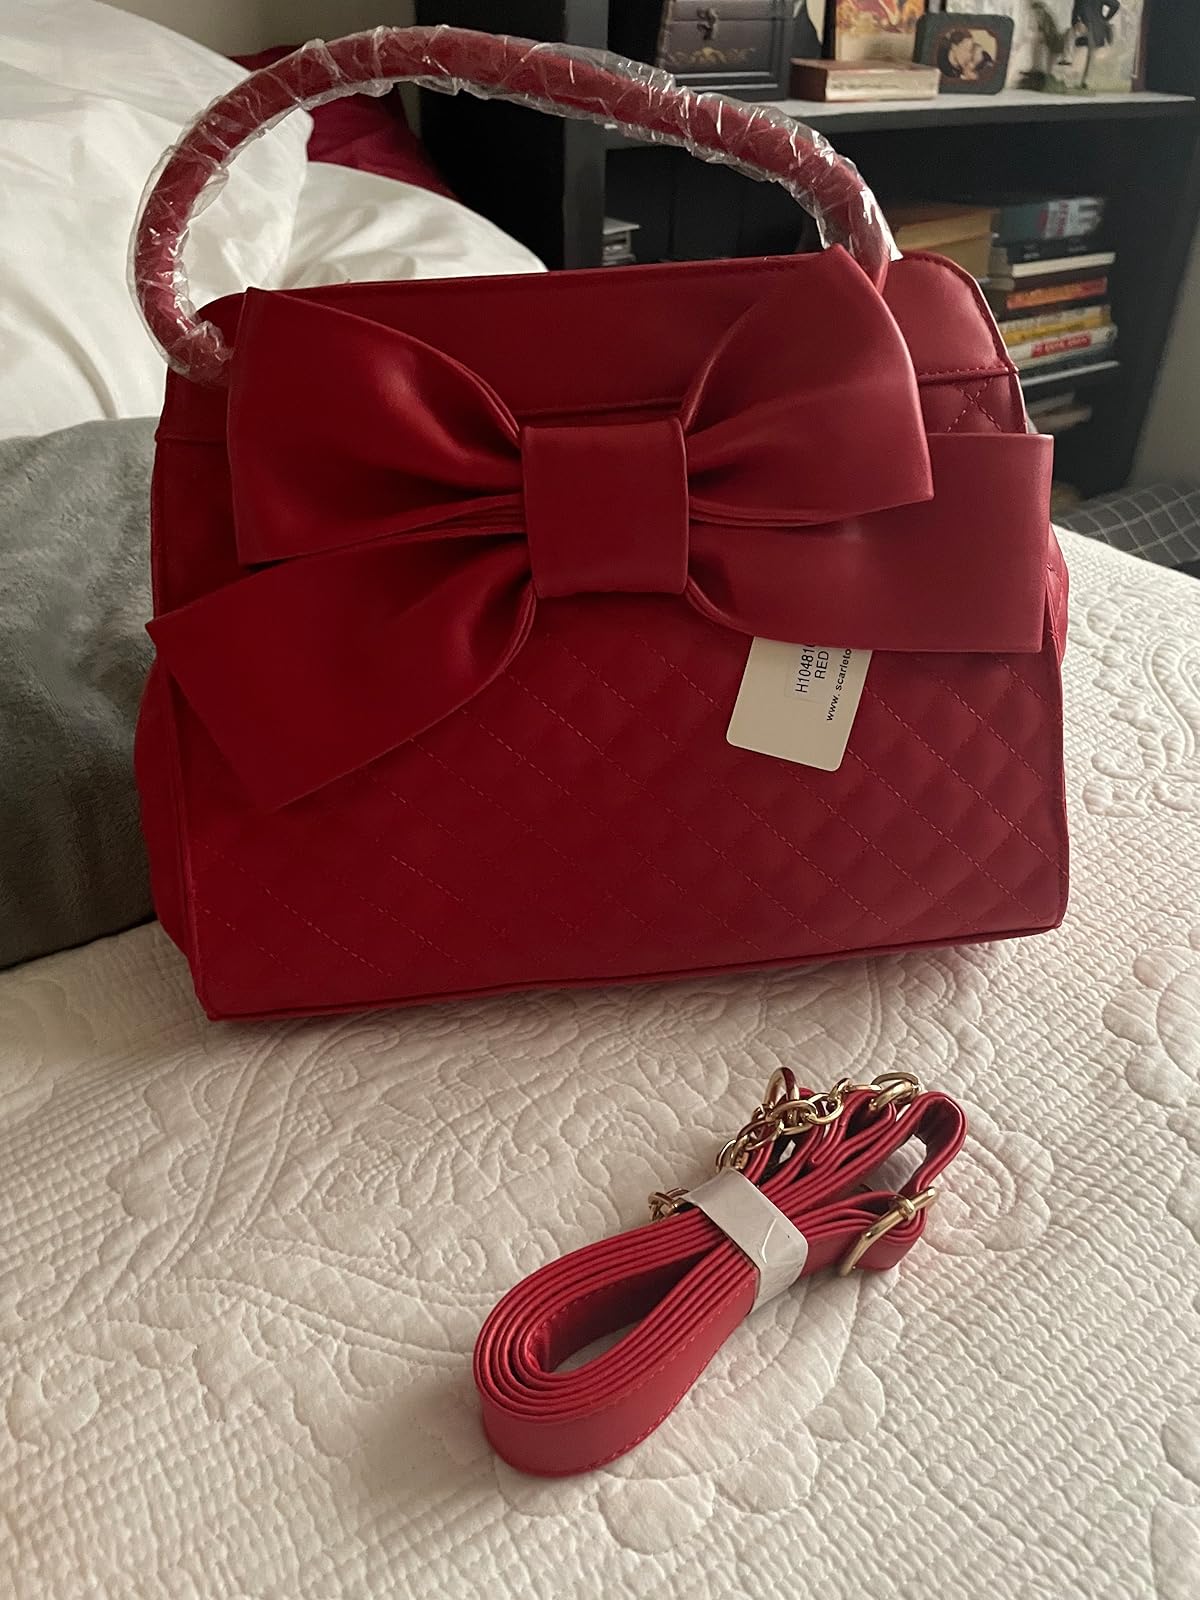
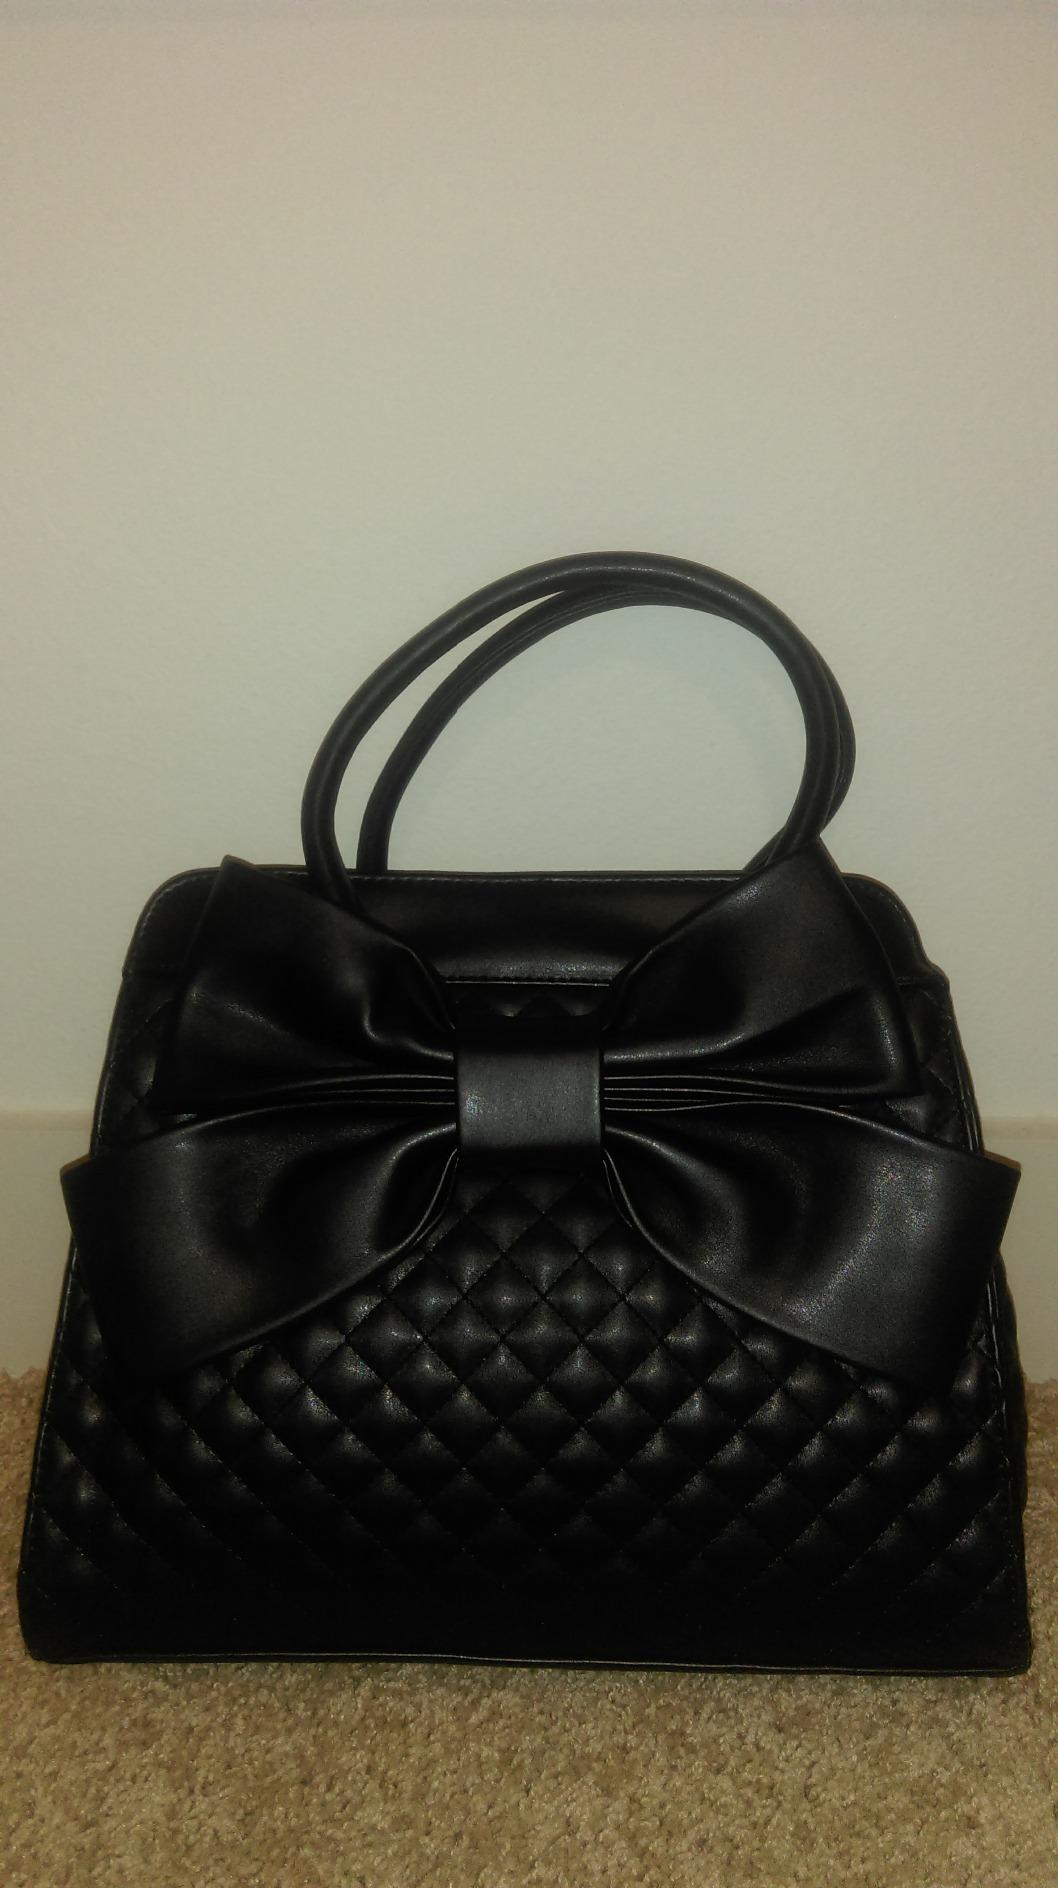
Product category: accessories_handbag
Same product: no